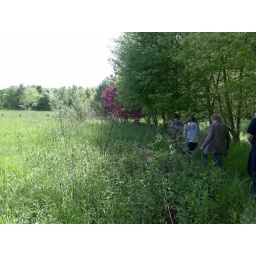
Tall grass in the winter bed